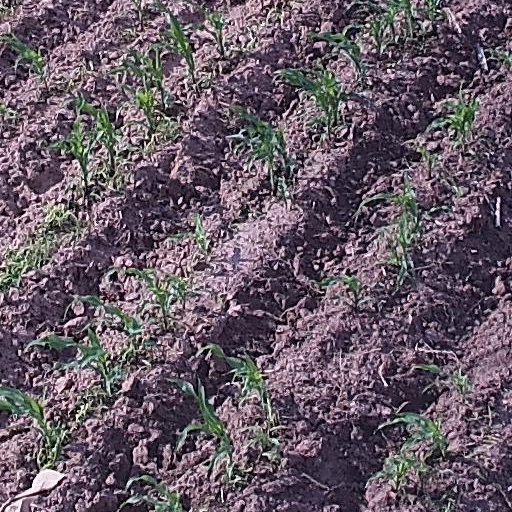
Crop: maize; corn